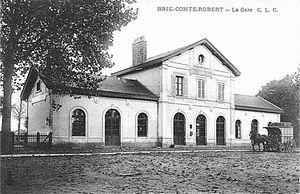
Extérieur de la gare d Brie-Comte-Robert au début des années 1900.
Brie-Comte-Robert, nommée localement Brie, est une commune francilienne située à l'ouest du département de Seine-et-Marne. Capitale historique de la Brie française, la commune est située sur la bordure du plateau de la Brie.
La gare de Brie-Comte-Robert est une ancienne gare ferroviaire française de la ligne de Paris-Bastille à Marles-en-Brie située sur le territoire de la commune de Brie-Comte-Robert, dans le département de Seine-et-Marne en région Île-de-France.